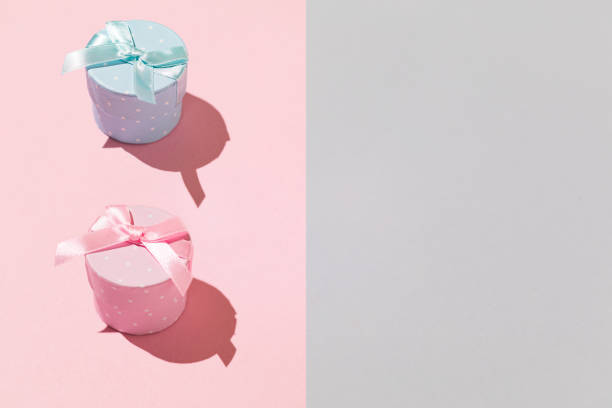
Adjective: bluer